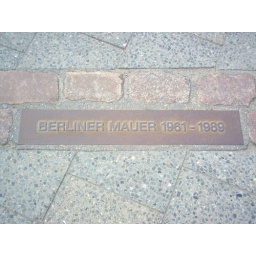
sign in the ground marking where the Berlin wall once stoo